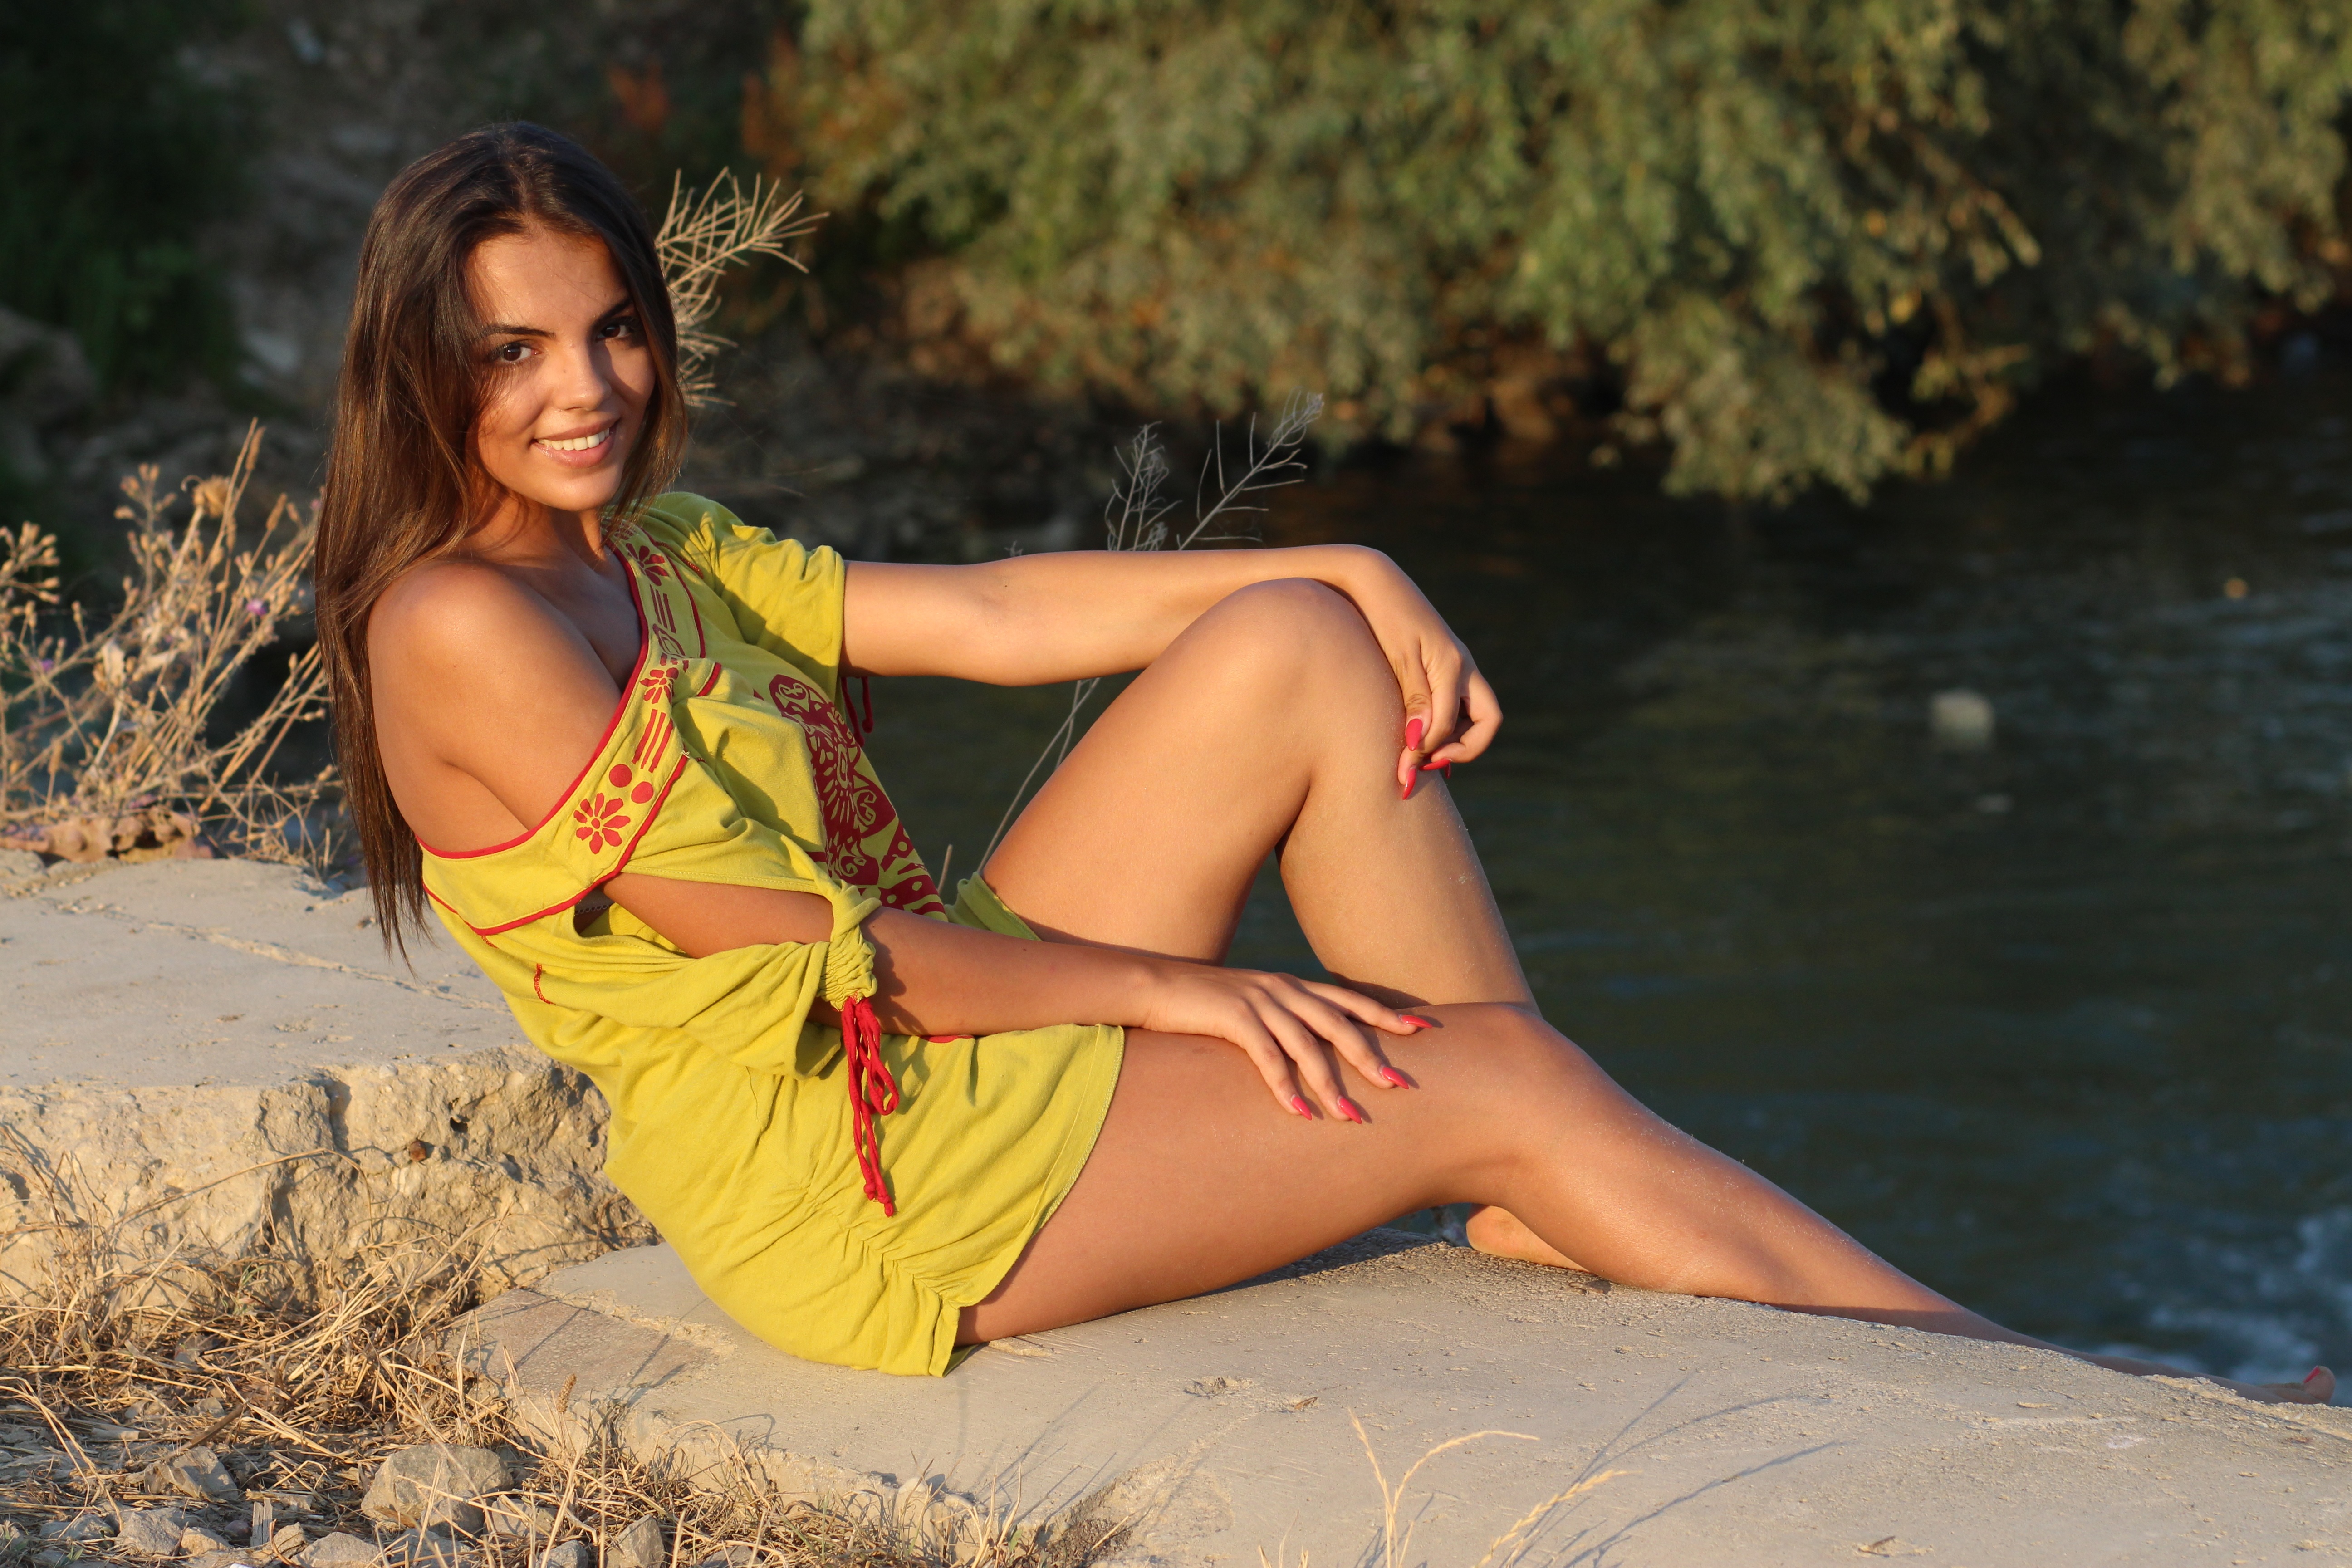
water, girl, hair, photography, trunk, summer, leg, brunette, model, clothing, hairstyle, swimwear, long hair, human body, black hair, thigh, beauty, sensual, abdomen, photo shoot, tanned, human positions, sun tanning, art model, supermodel